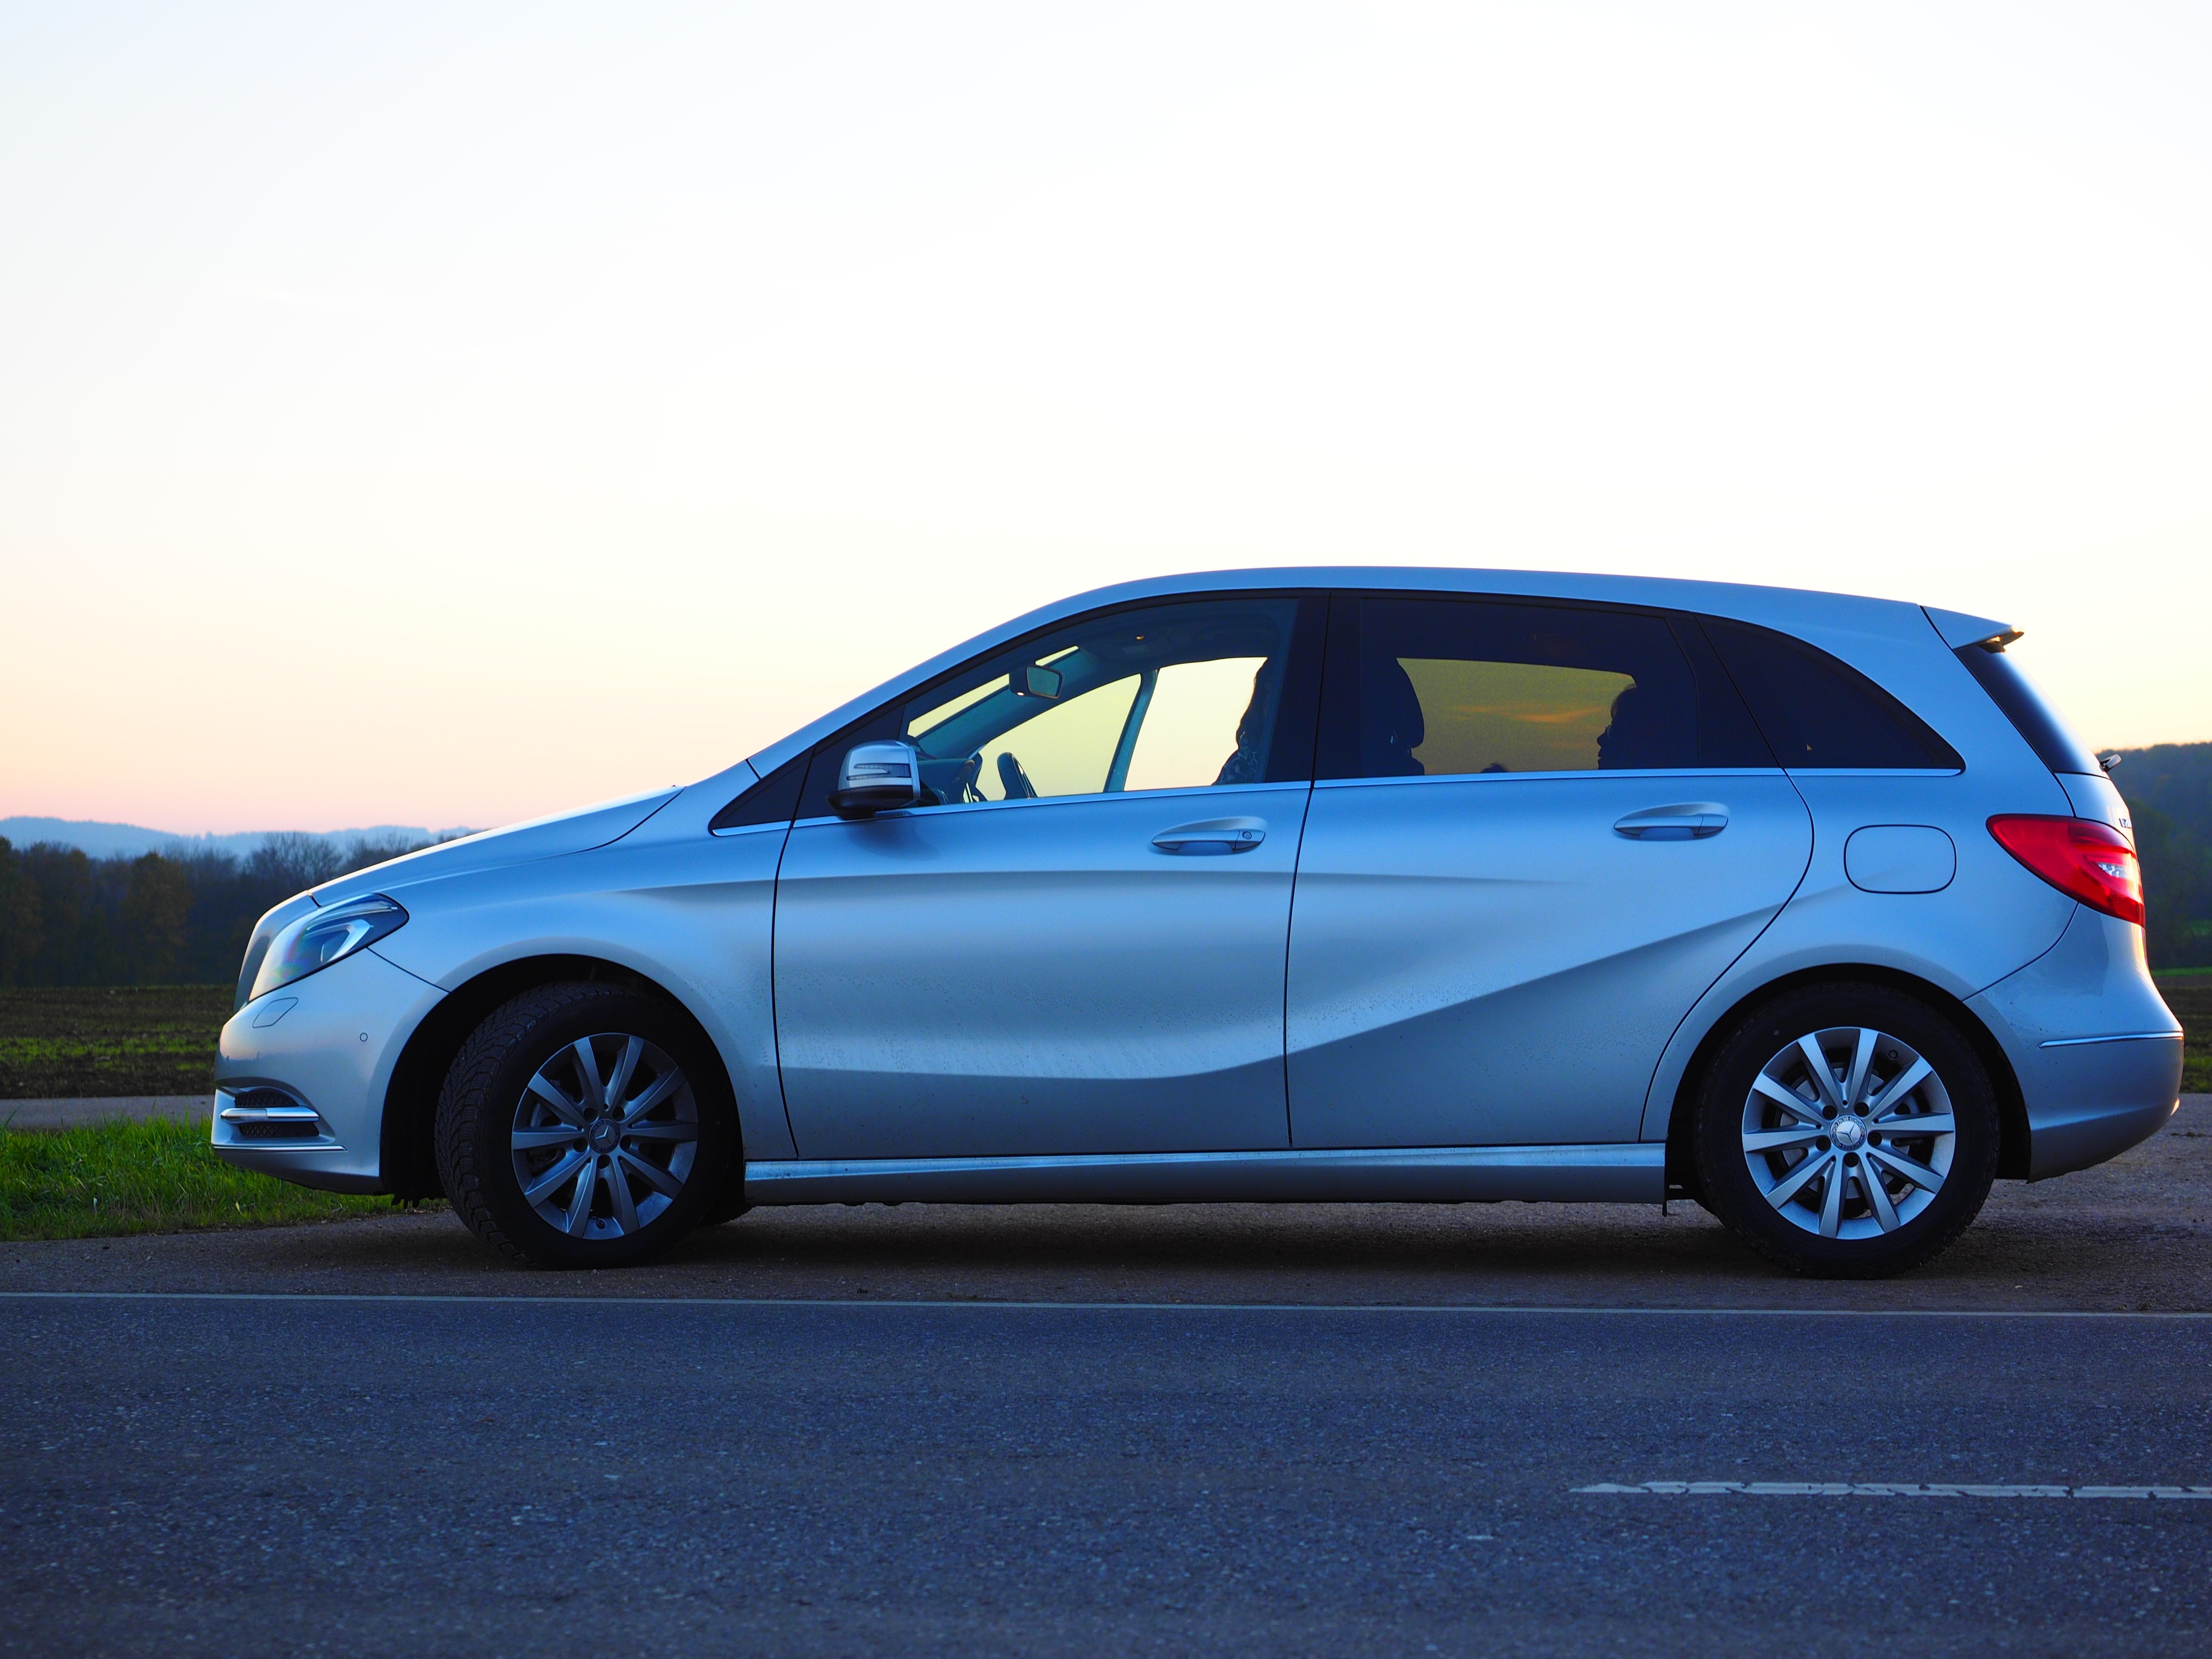
car, wheel, vehicle, auto, bumper, hatchback, silver, mercedes, mercedes benz, land vehicle, b class, automobile make, automotive exterior, compact car, automotive design, family car, kompaktvan, mercedes benz a class, mercedes benz b class